New York Hall of Science

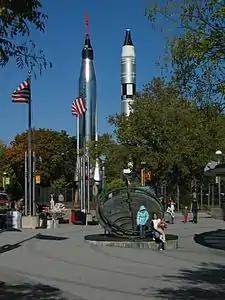
Rocket Park

The Hall of Science's basement exhibits opened on June 16, 1964, but the building was not officially dedicated until September 9, 1964. Originally, the Hall of Science housed 12 exhibits related to science and health, most of which were sponsored by private businesses. Abbott Laboratories, American Cancer Society, Ames Company, Hearing Aid Industry Conference, Office of Civil Defense, American Chemical Society, Dow Corning, General Aniline & Film, International Telephone & Telegraph, United States Atomic Energy Commission (AEC), and Upjohn Company sponsored exhibits in the pavilion. The biological and chemical exhibits included models of the brain, molecular biology, the human digestive system, and hearing aids. There were also exhibits about cancer detection, ocean life, and nuclear-war survival. The pavilion also included a screening of Frank Capra's 1964 film "Rendezvous in Space", three space vehicles, the Atomsville USA children's exhibit, a "color tree", and a model of a busy airport with an air control tower. In addition, there was a cylindrical laboratory measuring across. Many of these exhibits were to be preserved after the fair.